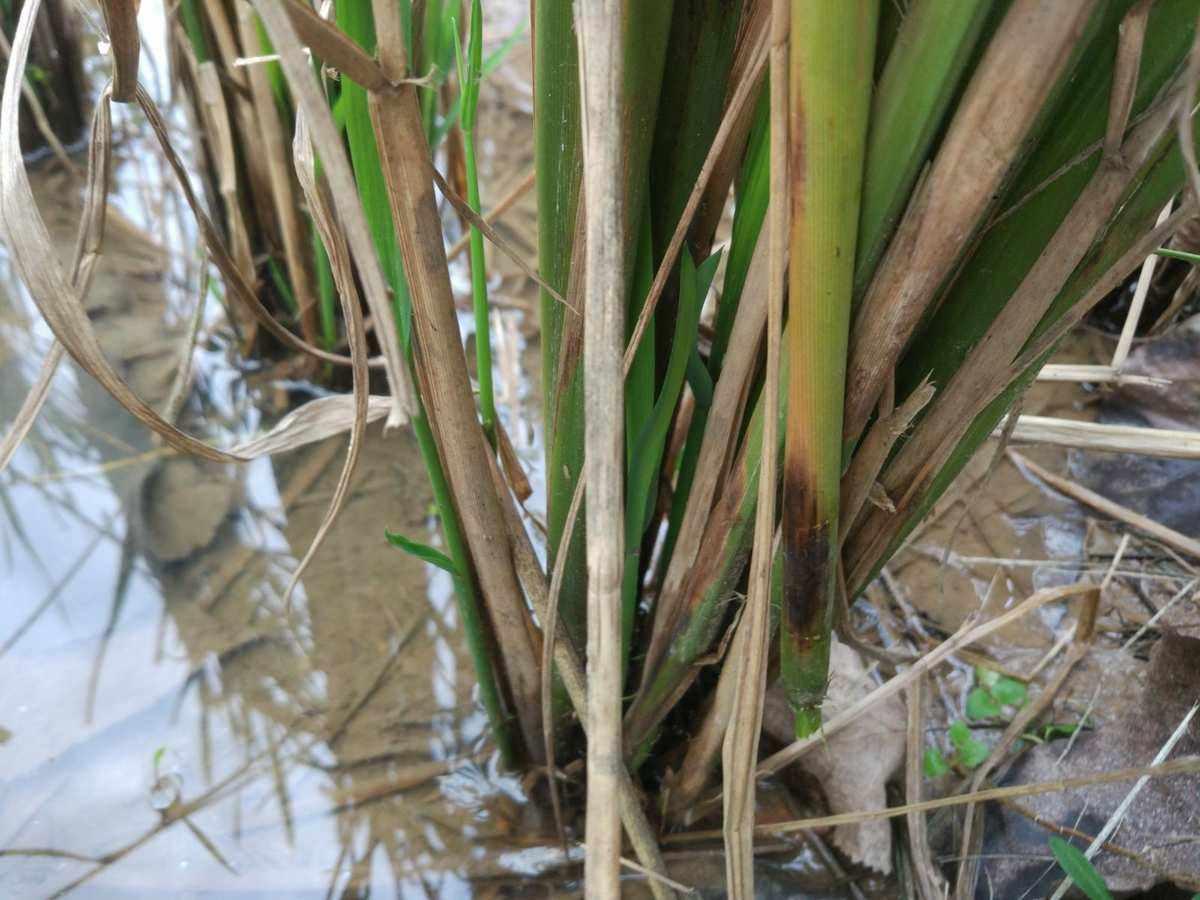
Plant: Rice
Disease: rice sheath blight